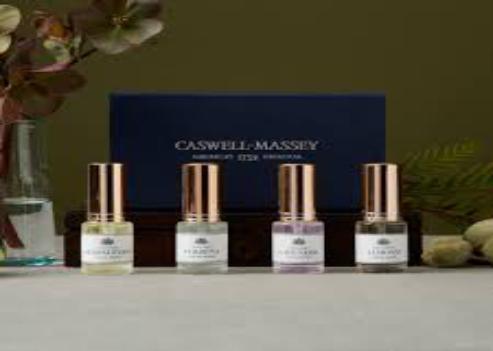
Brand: Caswell Massey
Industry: Necessities